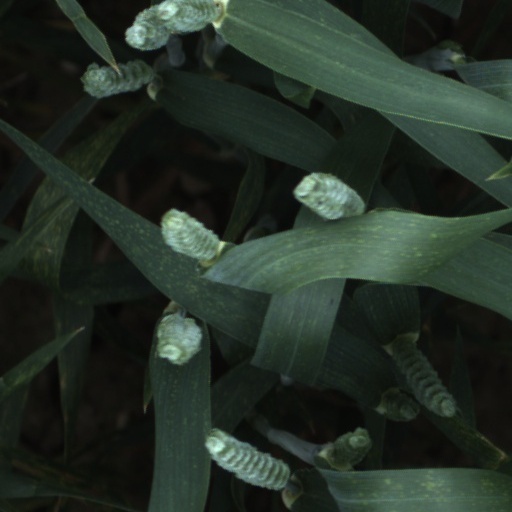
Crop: wheat